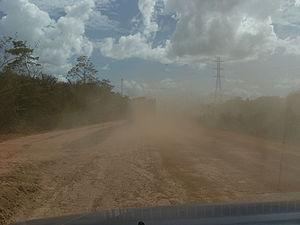
Route latéritique fortement empoussierrée d'Afobaka (barrage d'Afobaka
Les impacts environnementaux des transports routiers sont les effets, directs et indirects, des véhicules durant tout leur cycle de vie, ainsi que ceux du réseau routier. Ces effets sont locaux et globaux, ce qui nécessite, comme l'a souhaité l'Union européenne, une approche harmonisée et une coopération inter-États. Certains pays sont, de plus, affectés par les flux routiers internationaux qui les traversent. Cette pollution a des effets différés, à moyen et long termes.